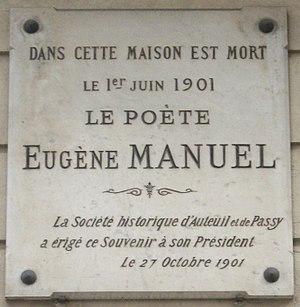
La rue Mignard est une voie située dans le quartier de la Muette du 16ᵉ arrondissement de Paris, en France.
Eugène Manuel, né le 13 juillet 1823 à Paris où il est mort le 1ᵉʳ juin 1901 à Paris 16ème, est un poète, professeur et homme politique français.